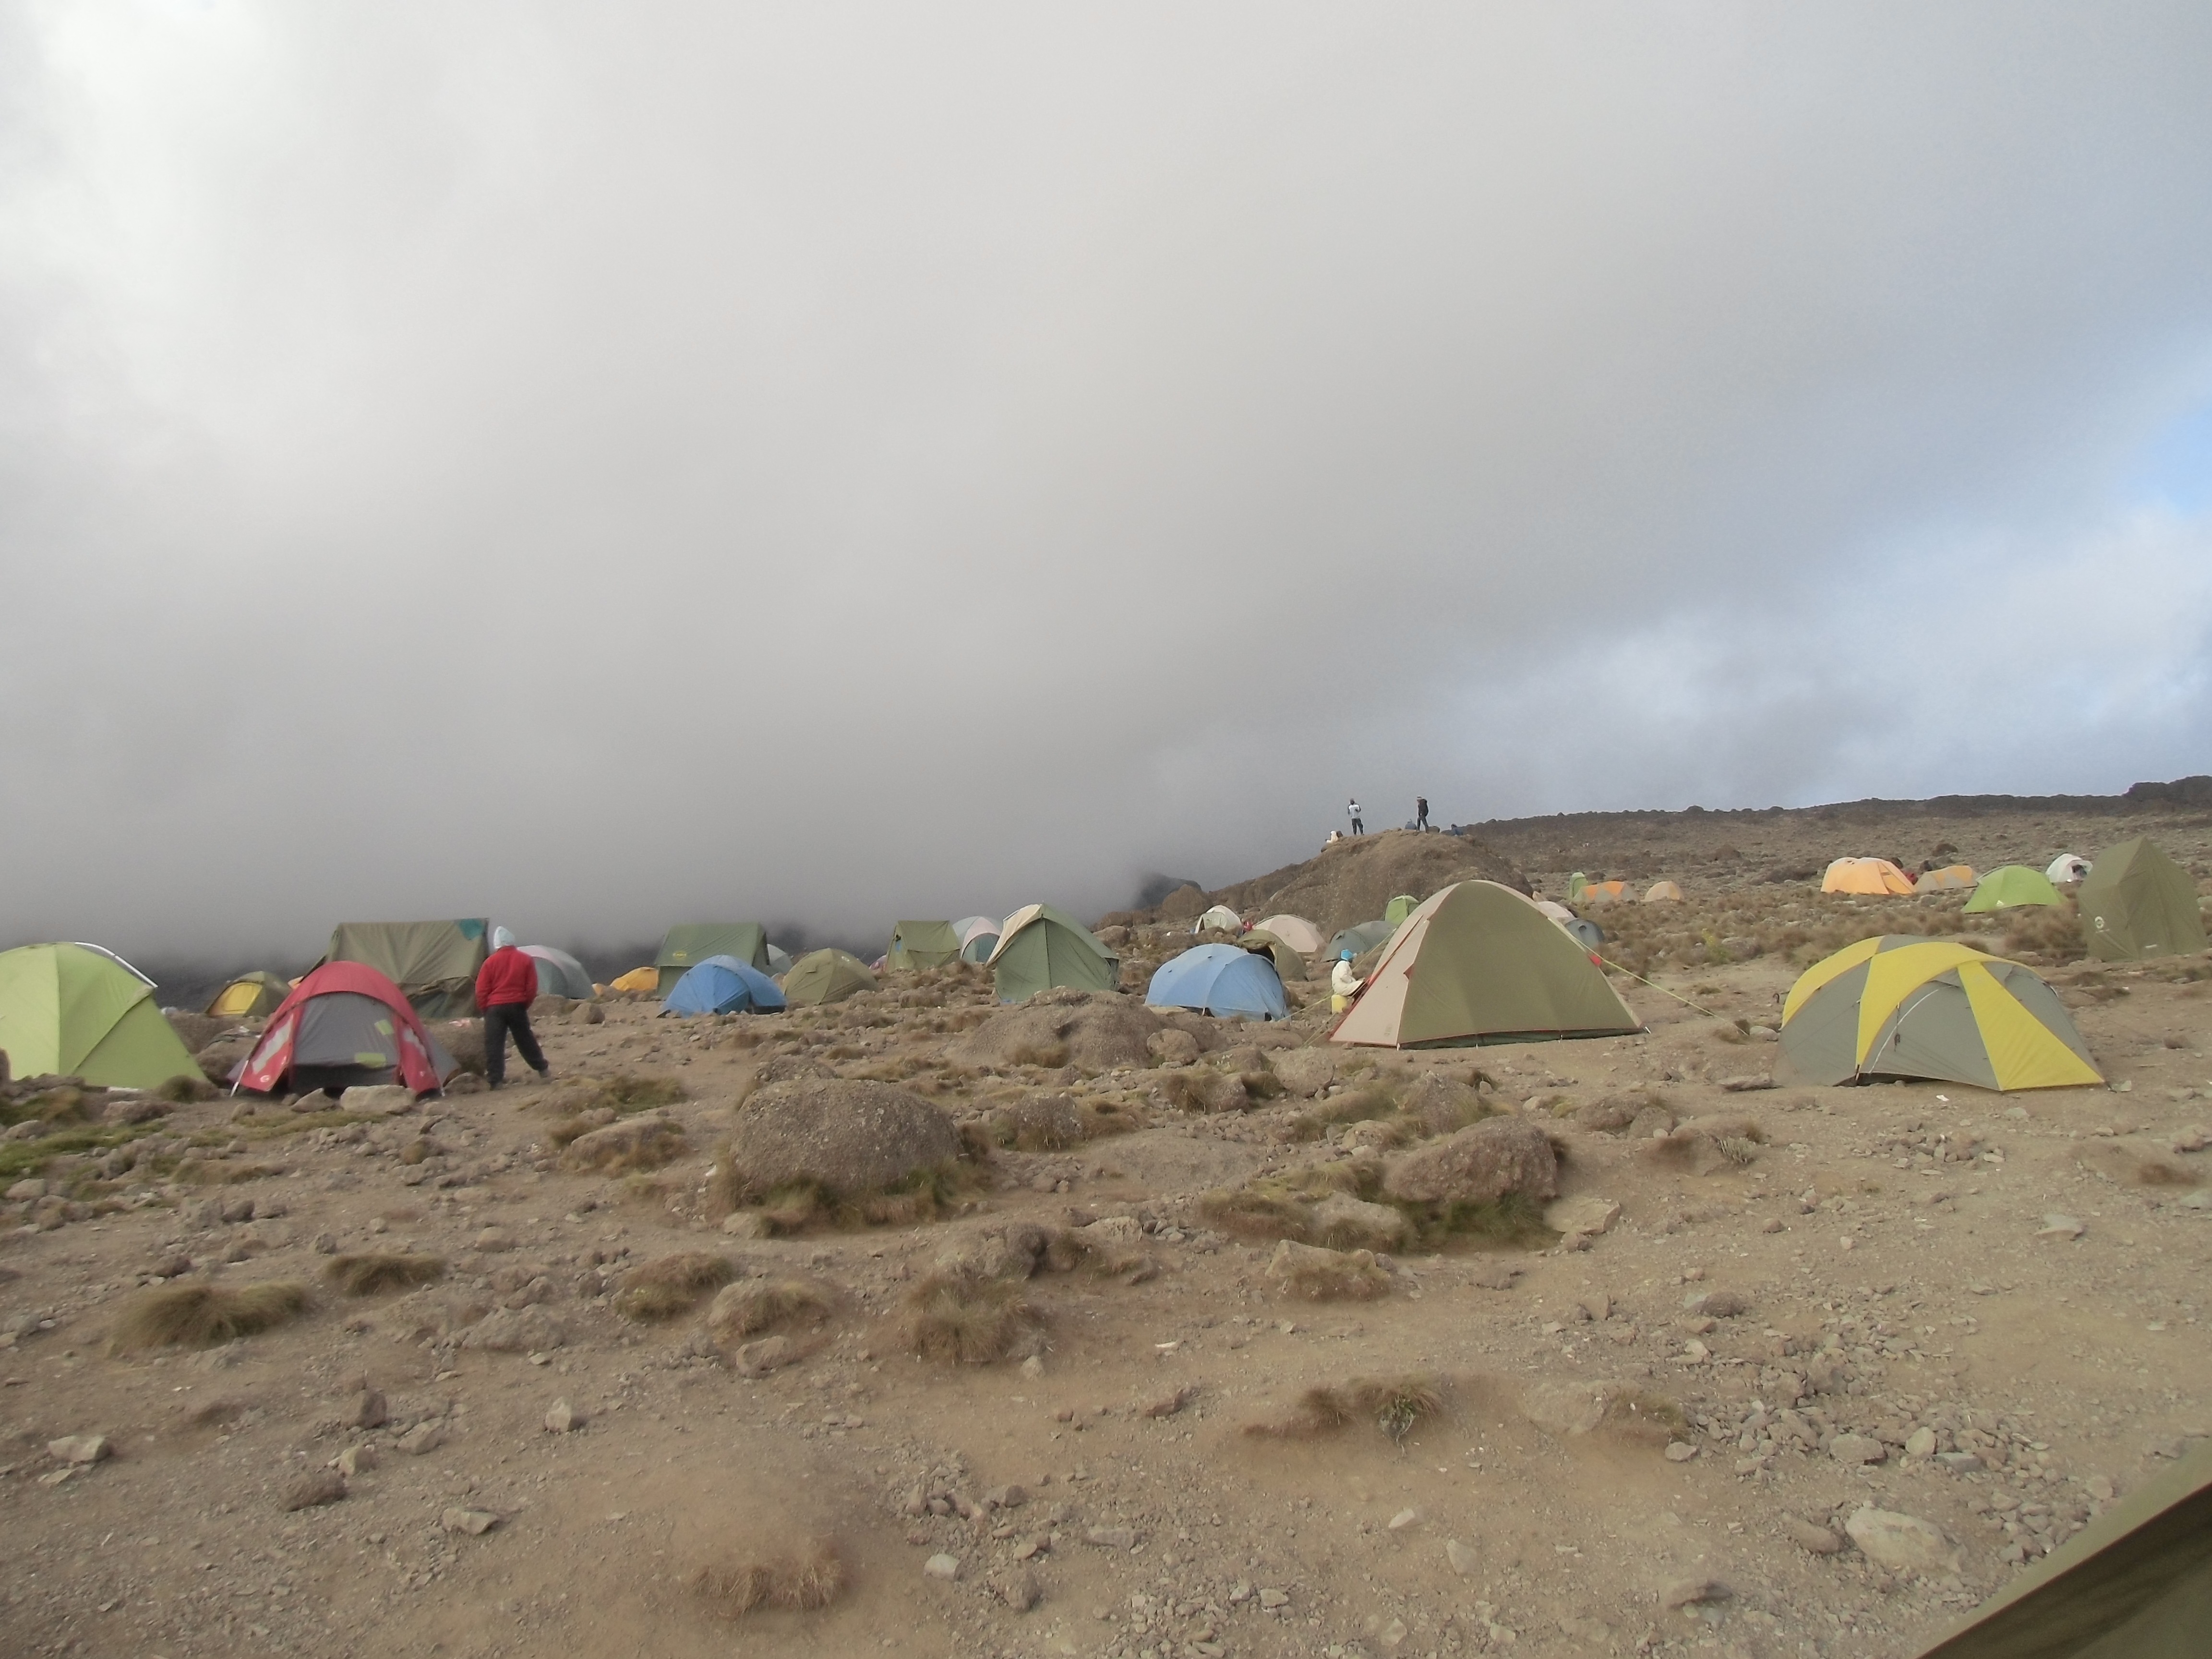
outdoor, sand, mountain, fog, adventure, wind, hike, soil, climbing, camping, expedition, camp, tanzania, kilimanjaro, geological phenomenon